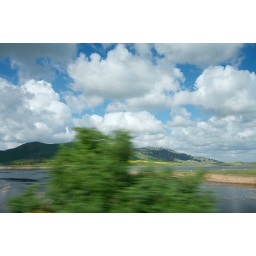
This was the only tree on the road and it jumped right in the middle of the frame!